The Kristet Utseende

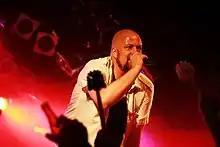
The Kristet Utseende performing in Malmö in 2008

The Kristet Utseende ("The Christian Appearance") is a Swedish punk/metal-group with roots in parts around Gnarp between Sundsvall and Hudiksvall. The group themselves have said that their genre is "Narcotic Gay Metal".